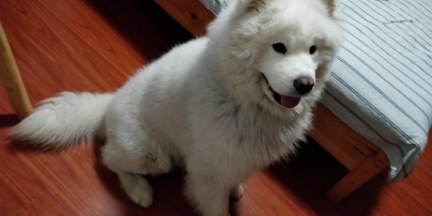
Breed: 2192-n000088-Samoyed